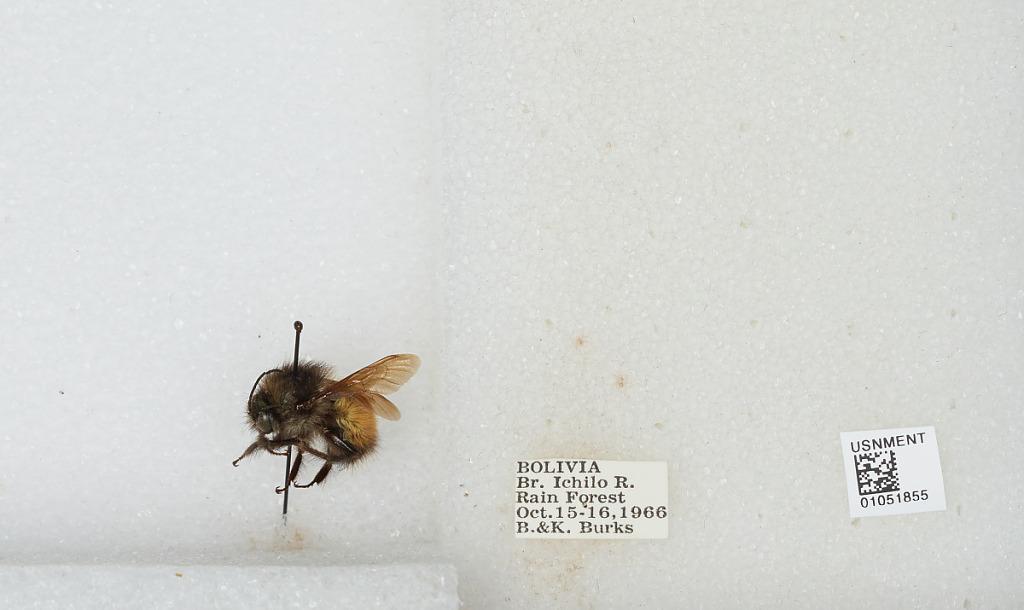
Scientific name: Bombus sp.
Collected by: B. Burks & K. Burks
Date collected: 1966-10-15
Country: Bolivia
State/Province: Santa Cruz
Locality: Br. Ichilo River Rain Forest